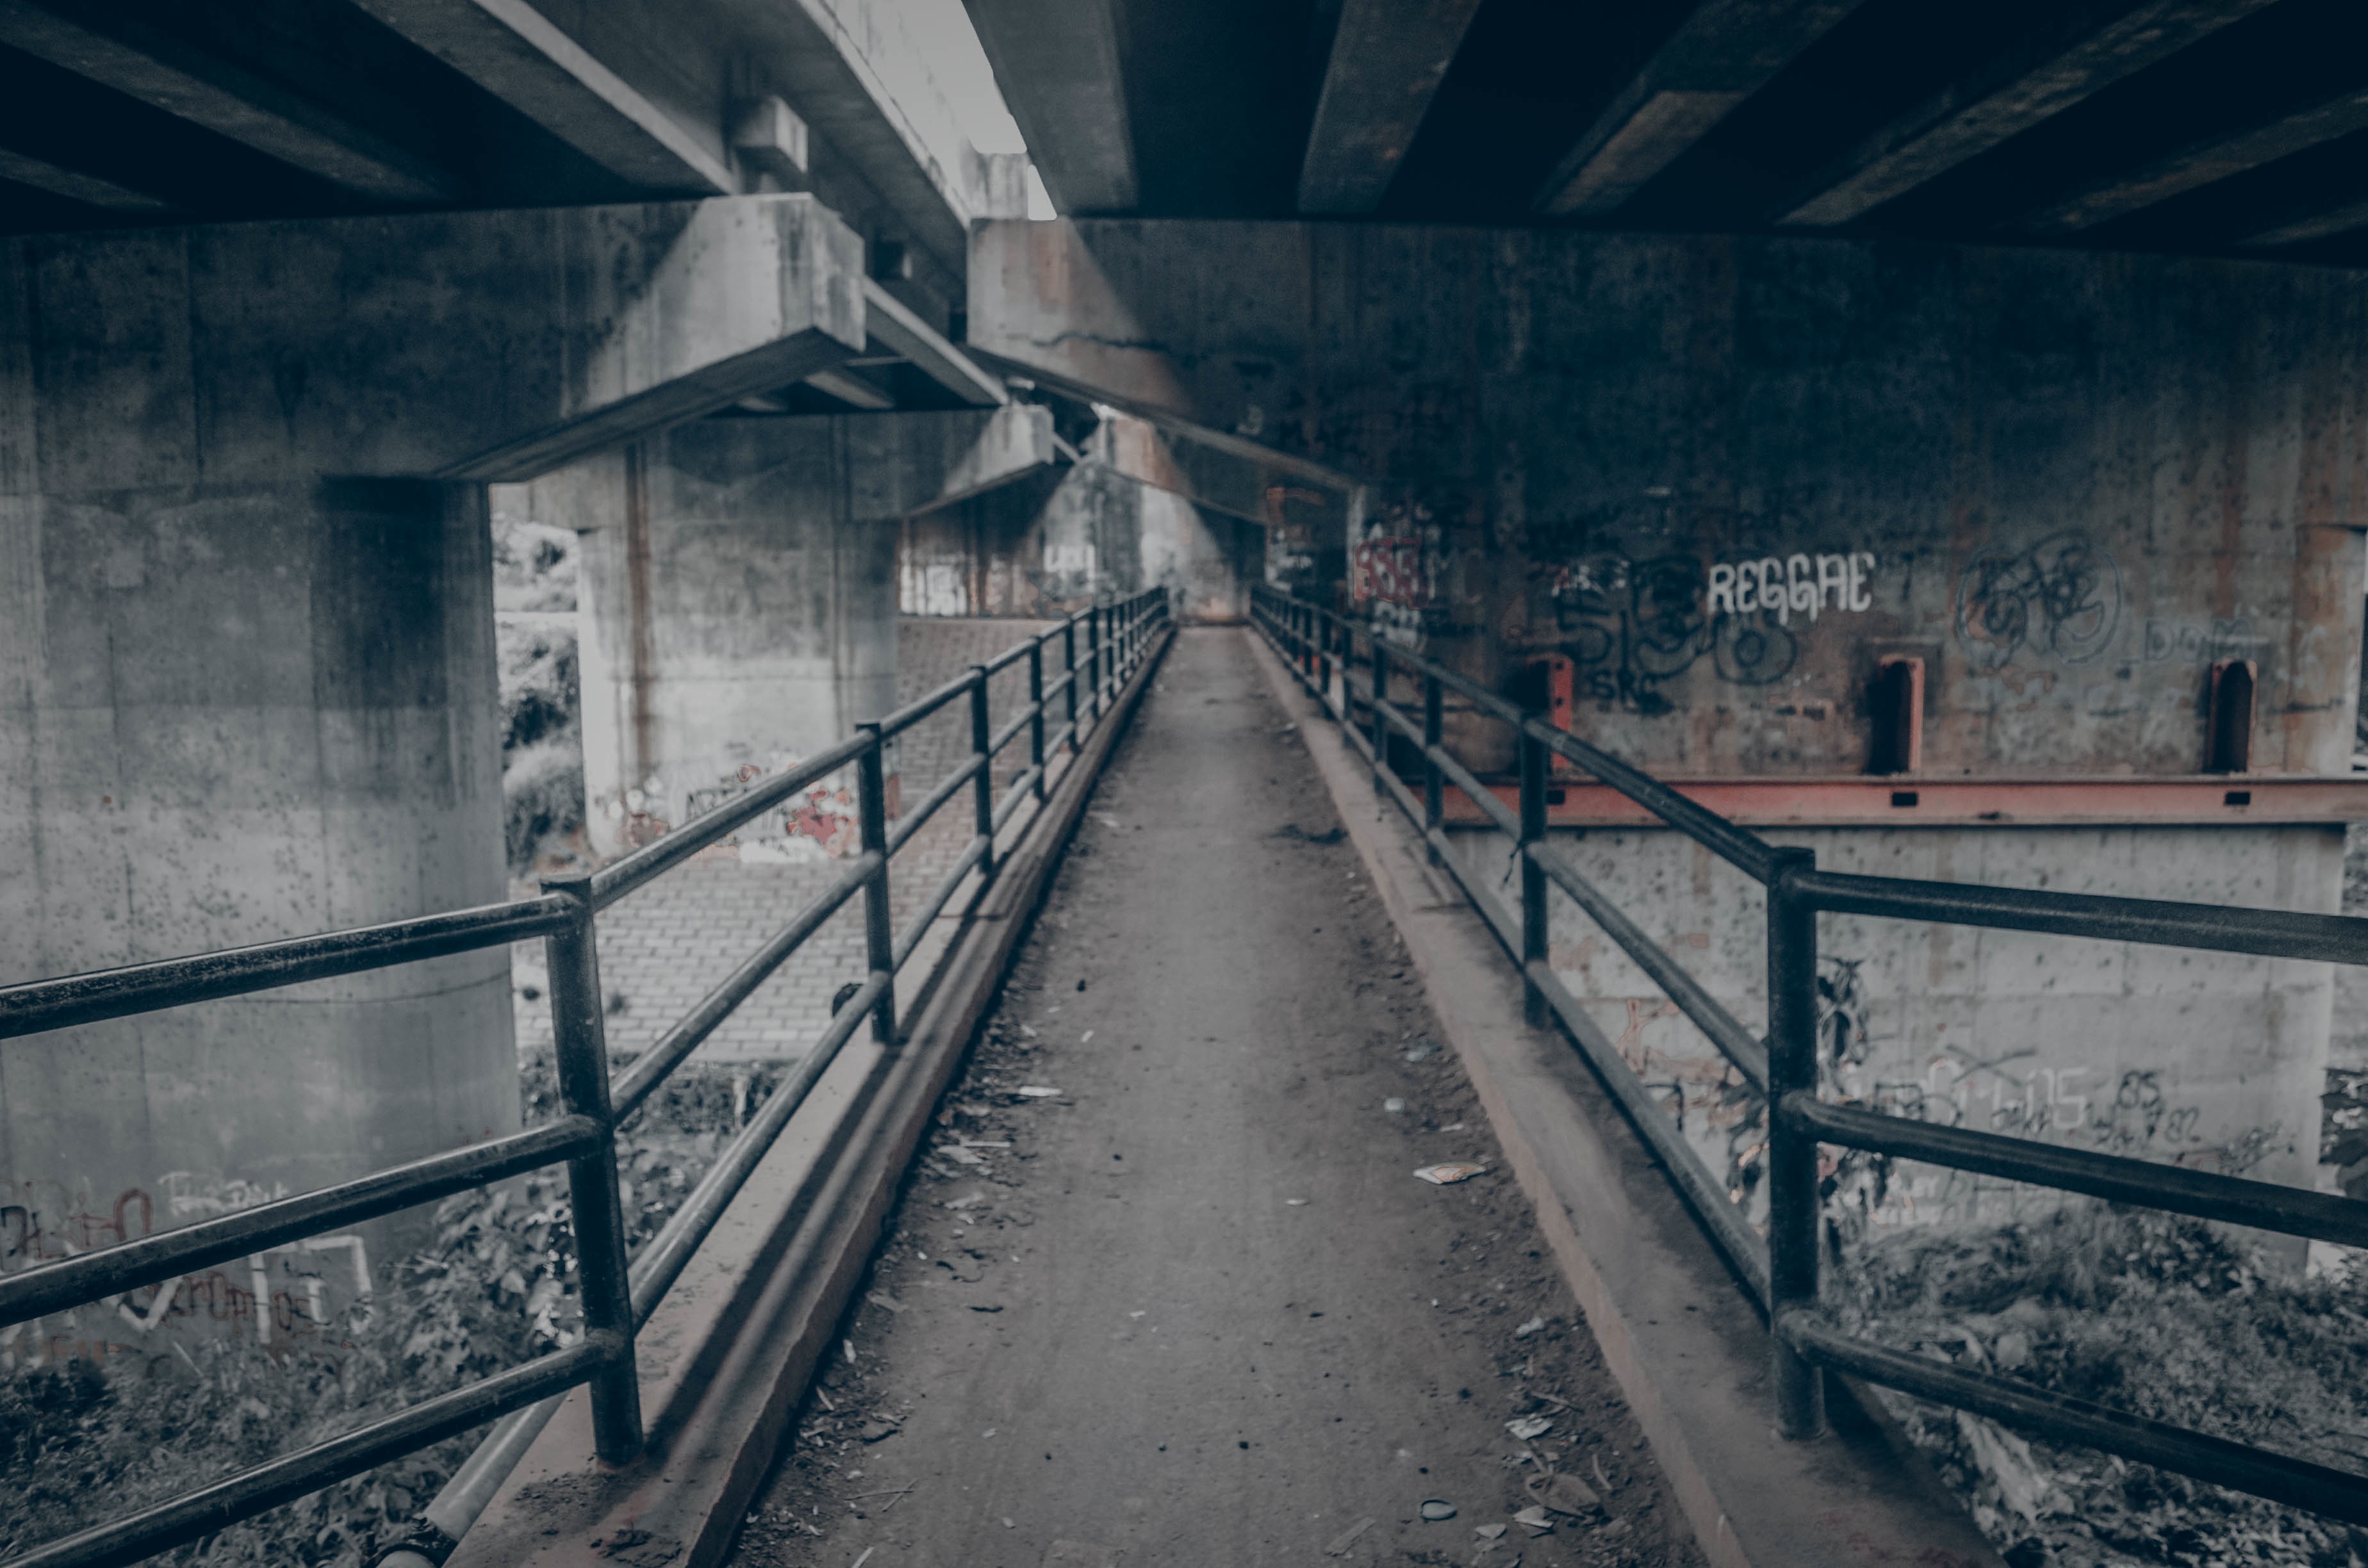
track, bridge, wall, transport, reflection, darkness, monochrome, urban area